Declan Meagher

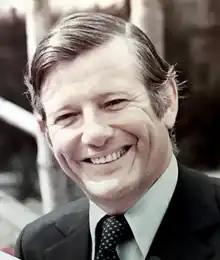
Dr. Declan J. Meagher

Dr. Declan J Meagher (1921-2019) was an Irish obstetrician, Master of the National Maternity Hospital, Dublin, and a champion of women's reproductive health.